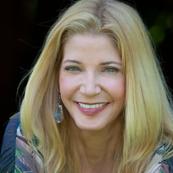
Age: 53